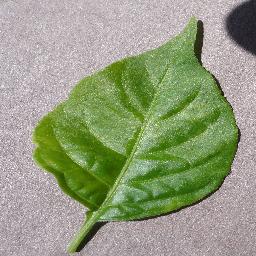
Label: Pepper,_bell___healthy